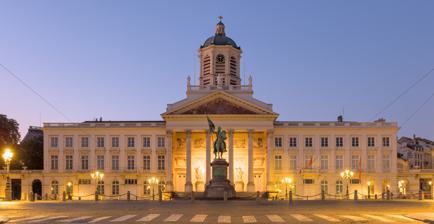
Building: Church of St. James on Coudenberg
Country: Belgium
Year built: 1787
Church in Brussels, Belgium Church in Brussels-Capital Region, Belgium Church of St. James on Coudenberg Église Saint-Jacques-sur-Coudenberg ( French ) Sint-Jacob-op-Koudenbergkerk ( Dutch ) 50°50′31″N 4°21′37″E / 50.84194°N 4.36028°E / 50.84194; 4.36028 Location Place Royale / Koningsplein 1000 City of Brussels , Brussels-Capital Region Country Belgium Denomination Catholic Church History Status Parish church Dedication Saint James Architecture Functional status Active Heritage designation Protected Designated 02/12/1959 Architect(s) Gilles-Barnabé Guimard Architectural type Church Style Neoclassical Groundbreaking 1776 Completed 1849 Administration Archdiocese Mechelen–Brussels Clergy Archbishop Luc Terlinden ( Primate of Belgium) The Church of St. James on Coudenberg ( French : Église Saint-Jacques-sur-Coudenberg ; Dutch : Sint-Jacob-op-Koudenbergkerk ) is a Catholic church on the historic Place Royale/Koningsplein , in the Royal Quarter of Brussels , Belgium. It is dedicated to Saint James , one of the Twelve Apostles of Jesus . The neoclassical church was designed by the architects Gilles-Barnabé Guimard and Louis Montoyer and built from 1776 to 1787, replacing two neighbouring places of worship. In the 19th century, a dome and bell tower , as well as a coloured fresco , were added to it. The complex was designated a historic monument in 1959. Nowadays, it ranks as royal parish church , and since 1986, as cathedral of the Military Ordinariate of Belgium . This site is served by Brussels-Central railway station , as well as by the metro stations Parc/Park (on lines 1 and 5 ) and Trône/Troon (on lines 2 and 6 ). History Early history The Church of St. James on Coudenberg succeeds two neighbouring places of worship, the chapel of the Palace of Coudenberg and the Coudenberg's abbey church, both demolished by command of Prince Charles Alexander of Lorraine , Governor of the Austrian Netherlands , during his expansive urban planning projects, despite having escaped the great fire of 1731 that destroyed the palace. Former Coudenberg 's chapel and abbey church, depicted in Bruxella, nobilissima Brabantiæ civitas (1695) The new church was built in line with the Rue Montagne de la Cour / Hofberg on its present location on the Place Royale/Koningsplein . Construction of the façade was started by the French architect Gilles-Barnabé Guimard after the designs of Jean-Benoît-Vincent Barré (1775). The first stone was solemnly laid by Charles Alexander of Lorraine on 12 February 1776, and the portico was finished in 1780. The nave , transept , choir and sacristy were built under supervision of the Belgian-Austrian architect Louis Montoyer in 1785–86. After the building's consecration, it was used as an abbey and parish church at the same time. Moreover, it was the official church of the court of the Governors of the Habsburg Netherlands . The present building was designed to serve as the Church of the Abbey of St. James on Coudenberg and therefore has a deep extended choir with places for choir stalls for the monks. Later development During the French Revolution , the abbey was suspended and the church was made into a Temple of Reason , and then later into a Temple of Law. The church was returned to Catholic control in 1802. On 21 July 1831, Prince Leopold of Saxe-Coburg-Gotha took the oath that made him King Leopold I , the first King of the Belgians , on the front steps of the church. The building lost somewhat of its typical neoclassical temple-like appearance by the addition, in the 19th century, of a dome and bell tower (after the design of the architect Tilman-François Suys ), as well as a coloured fresco by the painter Jean Portaels on the pediment . During the 20th century, maintenance and restoration work was carried out on various occasions both inside and outside: among others in 1903–04; in 1924–25 (construction of the current steps); in 1935–36 (architect A. Delpy); in  1960–1970 (architect J. Rombaux) and in 1987 (restoration of the bell tower). The church's interior and façade were protected through a royal decree issued on 2 December 1959. Description Exterior The church's façade and portico , with its triangular pediment and its peristyle of six Corinthian columns, evoke the appearance of a Greco-Roman temple . The primitive bas-relief of the pediment representing The Sacrifice of the Mass by Adrien Joseph Anrion, destroyed in 1797, was replaced in 1815 by The Eye of Conscience . It was once again replaced in 1851 by the current coloured fresco by Jean Portaels depicting, on a gold background, The Consoling Virgin of the Afflicted . Two colossal statues from the end of the 18th century, on a high cylindrical base, frame the portico between the doors: King David (by the sculptor François-Joseph Janssens [ fr ] ) and Moses (by the sculptor Jean Philippe Augustin Ollivier [ nl ] ). At the top of the portico's three walls are five bas-reliefs by Ollivier of Marseilles , illustrating, from left to right, Christ driving out the merchants of the Temple , Saint John Nepomucene , The martyrdom of Saint James , Saint John at Patmos and Saint Peter and Saint John healing a lame man . The three blue stone statues of the pediment— Saint James (in the centre) with Saint Andrew (to his right) and Saint John (to his left)—dating from 1861, are the work of the sculptor Égide Mélot [ fr ] . They were formerly accompanied by two white stone statues of Saint Augustine and Saint John Nepomucene by Pierre Puyenbroeck, currently missing. The building's upper part comprises a chamfered attic with lateral slopes surmounted by a rectangular balustrade and an octagonal wooden bell tower . This bell tower, painted in two shades of grey and enhanced with gold in 1987, is capped by a copper dome and a scrolled lantern bearing the cross (1849–1851). Main façade and portico Tympanum of the pediment Bell tower Interior The interior, designed by Louis Montoyer in neoclassical style, is plain, sober and solemn, giving the place a very spacious and light impression. Particularly striking are the built-in Corinthian columns (1785–1787). The altar (in Roman style), in the choir , is made of white marble. The tabernacle comes from the Cistercian Cambron Abbey (Hainaut) and was placed in the church in 1789. High above the altar, in the apse , are bas-reliefs in stucco or painted blue stone depicting The Nativity , The Last Supper and The Entombment . To the left of the altar is a white statue representing The Old Testament , and to the right The New Testament . These works were all designed by the sculptor Gilles-Lambert Godecharle . At the division between the side altar and the main altar, on the left, is another white marble statue by Adrien Joseph Anrion, representing Saint Peter , and on the right is a statue by the same sculptor depicting Religion . In the central nave is a remarkable nomenclature of the parishioners who lost their lives for the fatherland during the First World War . Opposite is the pulpit built by Jozef Van Meeuwen (1793). Close to this masterpiece is a sculpture of Saint Joseph and Child , sculpted in 1746 by Laurent Delvaux . Above it hang memorial plaques of Prince Philippe, Count of Flanders and his wife, Princess Marie of Hohenzollern-Sigmaringen , the parents of the late King Albert I . Also in the central nave is a polychrome wooden statue by Ch. Vlaminck (1888) representing Saint James . At both ends of the transept are two large paintings by Jean-François Portaels : The Crucifixion and The Cross , while the relief The Stations of the Cross , hung in the side aisles , is the work of the sculptor Jean Geefs [ nl ] . The church also has a gallery pipe organ , dating from 1844, the work of the renowned organ-builder Pierre Schyven [ fr ] . Some parts of the case come from an older work of art, designed by Koenraad van Eyck in the 18th century. Floor plan of the church, from Pierre-Jacques Goetghebuer 's Choix des monuments (1827) Interior of the nave and choir Built-in Corinthian columns, nave and organ See also Catholicism portal Belgium portal List of churches in Brussels Catholic Church in Belgium Neoclassical architecture in Belgium History of Brussels Culture of Belgium Belgium in the long nineteenth century References Citations